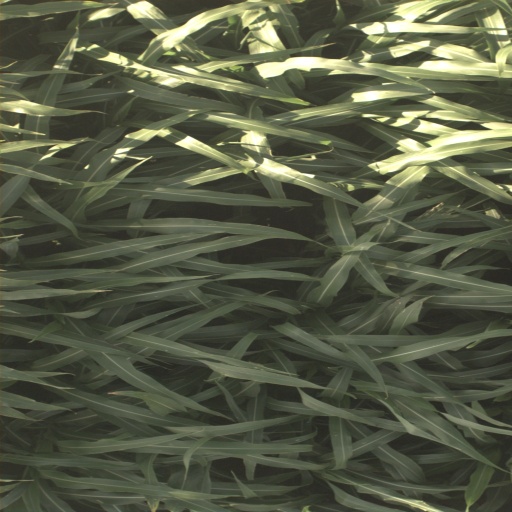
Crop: sorghum